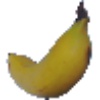
Label: Banana 1